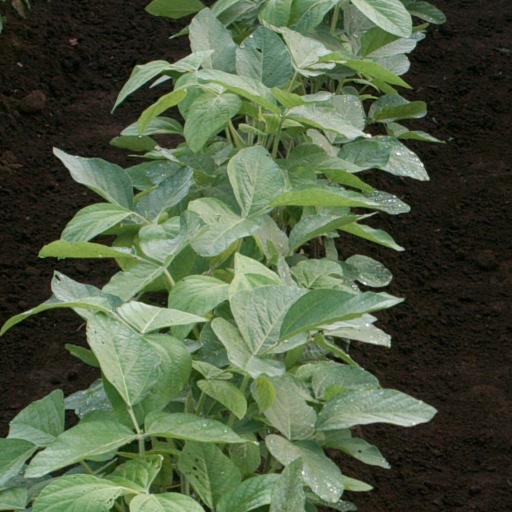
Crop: soybean